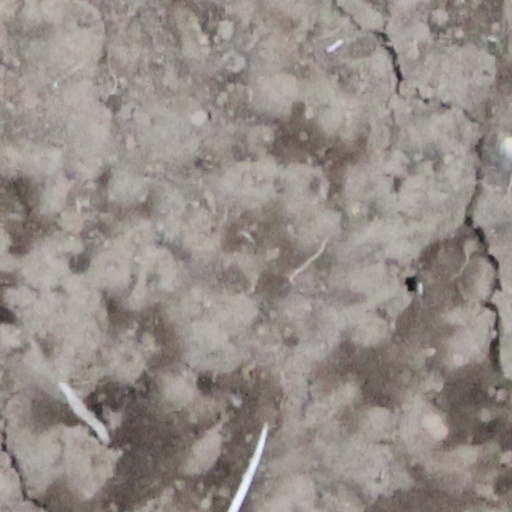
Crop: wheat